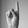
ASL letter: K